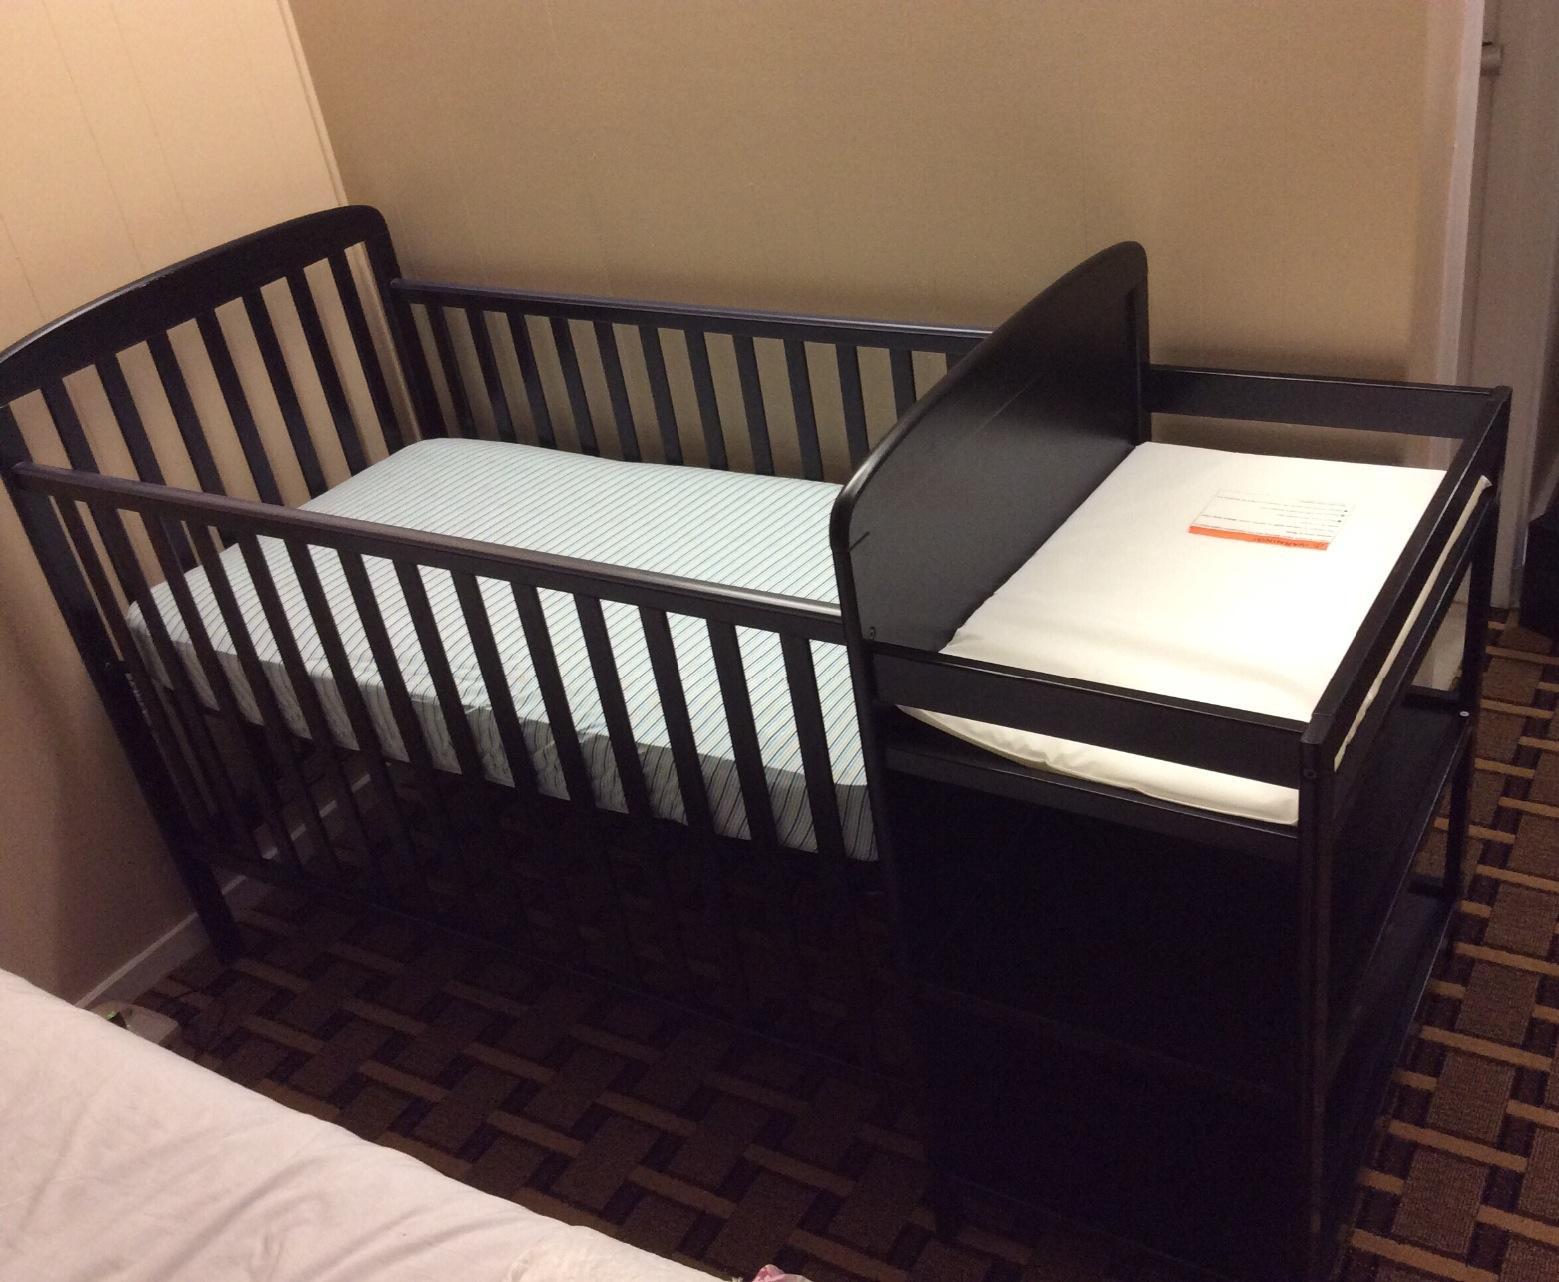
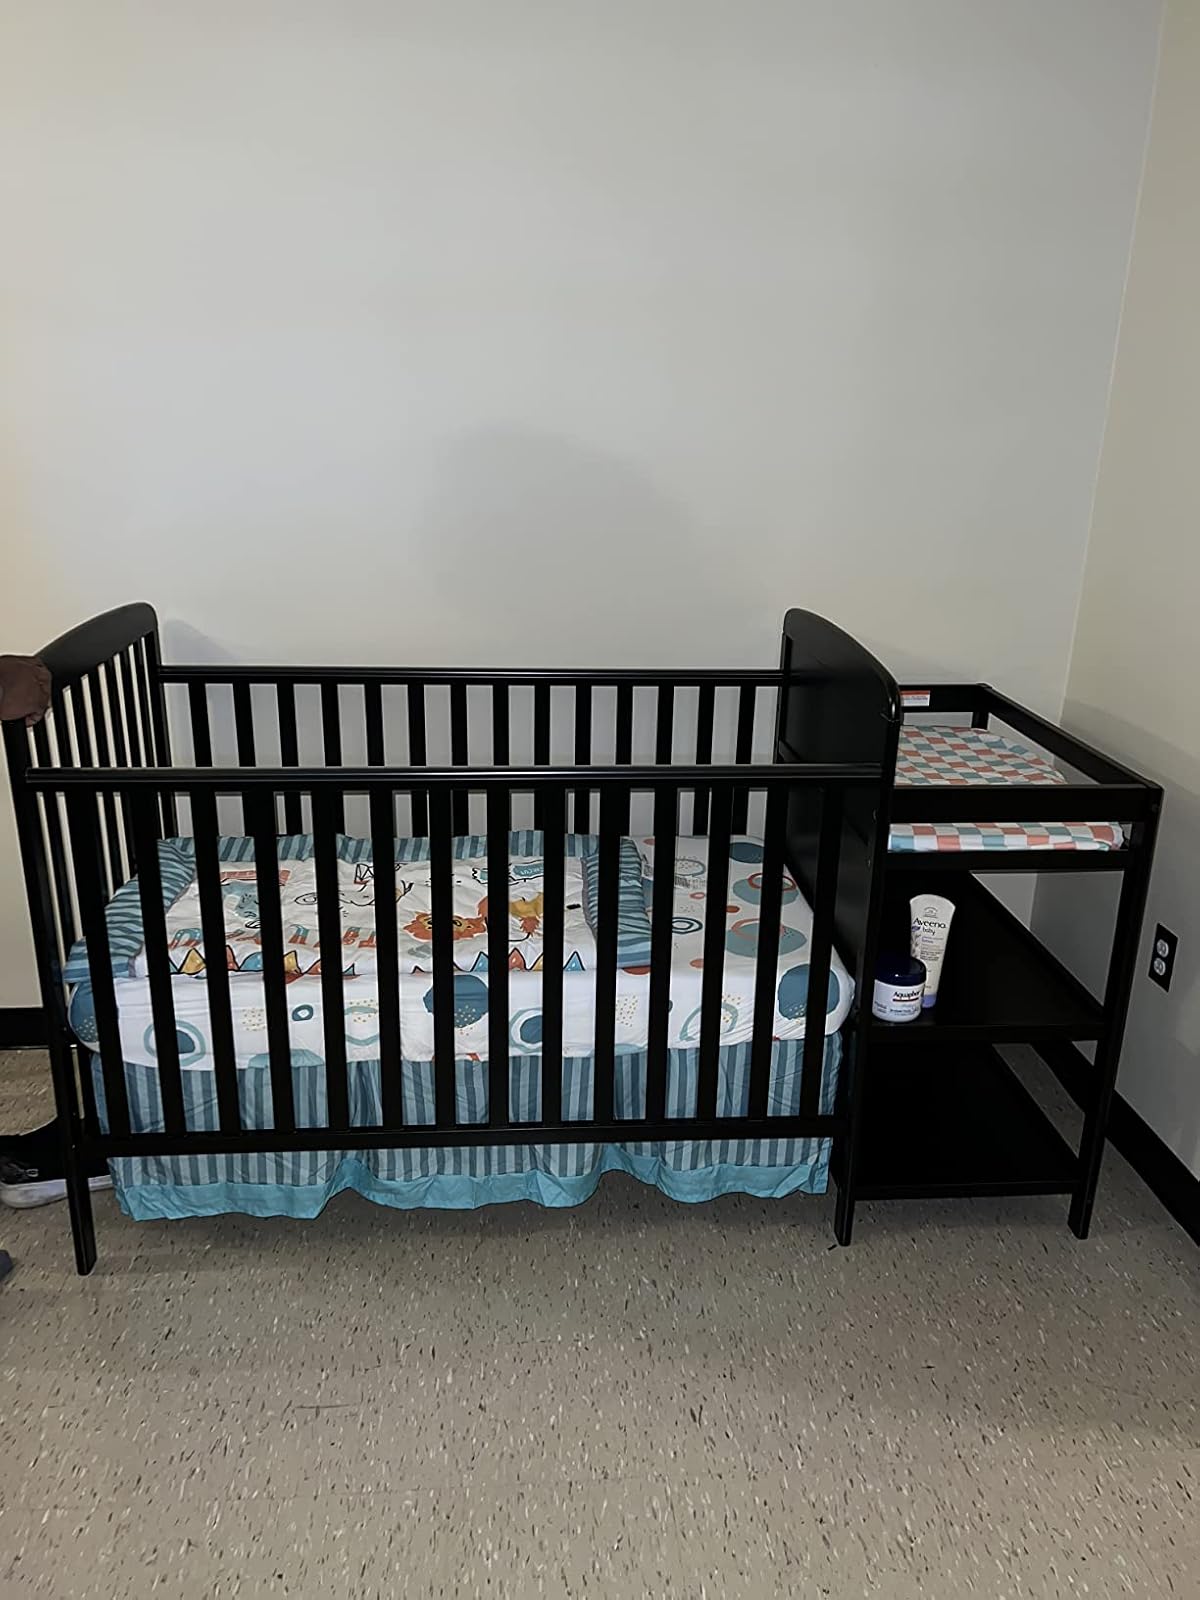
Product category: products_crib
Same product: yes